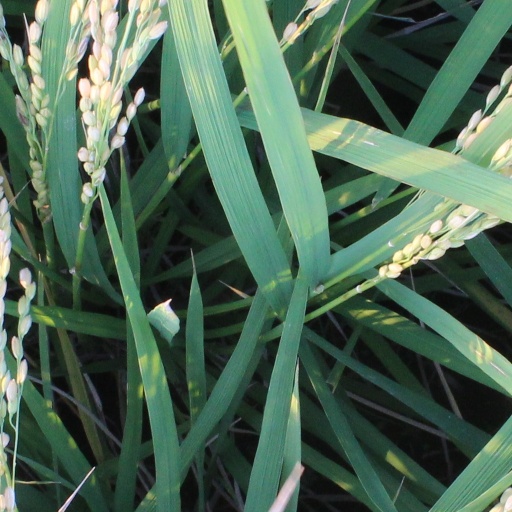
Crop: rice